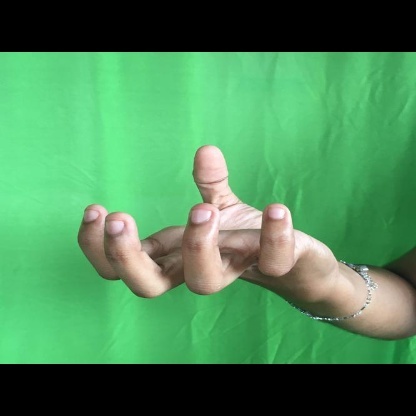
Mudra: Padmakosha